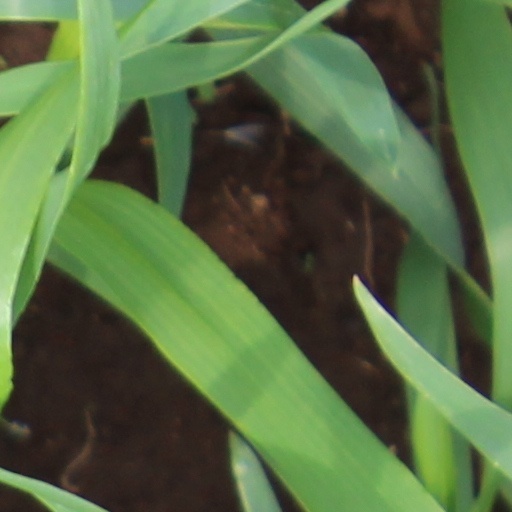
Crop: wheat